Lisa Maxwell (singer, songwriter)

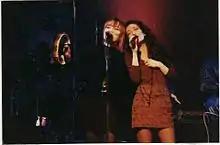
Maxwell performing with Wendy Mathews

Maxwell released her original album "Wish" with Australian dance producers Pee Wee Ferris and Groove Terminator worked on. Two tracks from the album, covers of Sister Sledge song "Thinking of You" and George McCrae song "Rock Your Baby" both appeared in Tokyo's J-WAVE radio charts. "Thinking of you" at number 8 and "Rock Your Baby" number 15 "Thinking of you" also charted in New Zealand reaching number 50 on the Official New Zealand Music Chart. She also released a third single off the album "Falling Back to You" which was featured on an episode of Australian television soap opera "Neighbours".